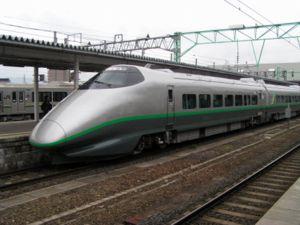
Les Shinkansen série 400 sont une série de 12 rames automotrices électriques à grande vitesse appartenant à la JR East et exploitées de 1992 à 2010 sur les lignes Shinkansen Tōhoku et Yamagata au Japon.